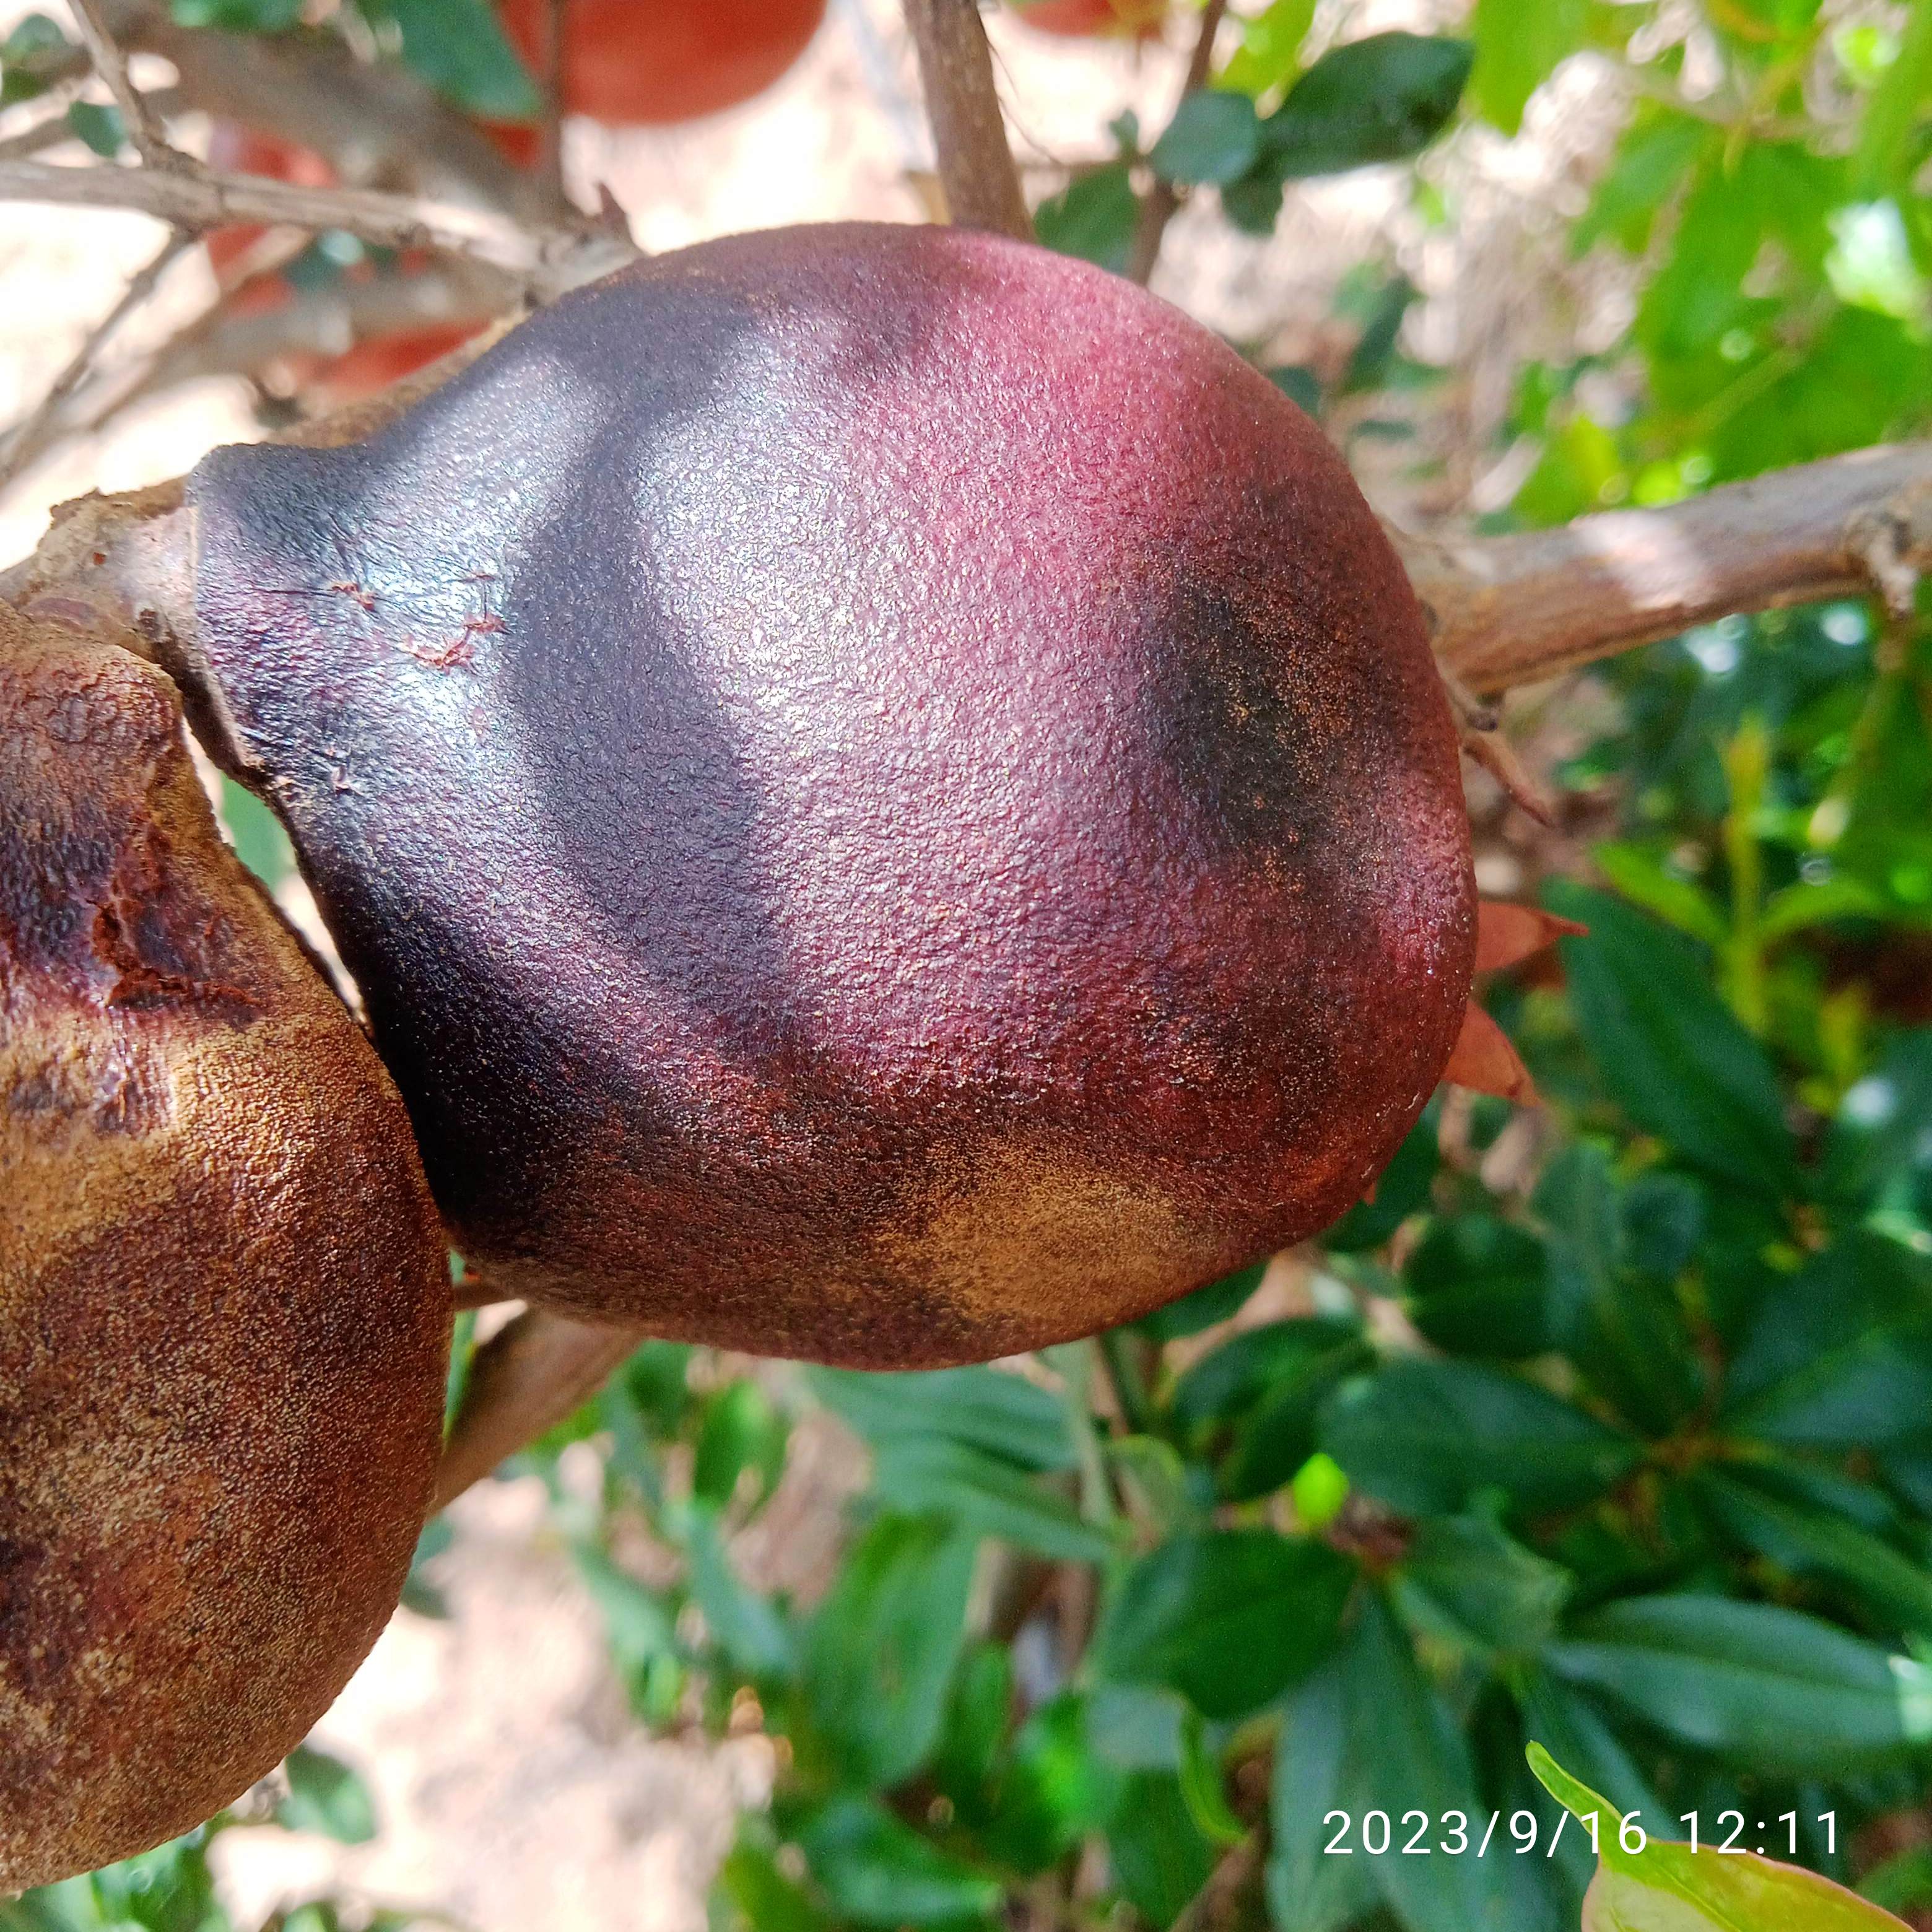
Label: Alternaria